BBC Big Screen

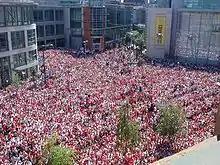
Exchange Square in Manchester during a BBC Big Screen showing of a FIFA World Cup football game.

The BBC Big Screens are LED screens with sound systems situated in prominent locations in city centres in the United Kingdom. The project setting up these screens involved the BBC, LOCOG (London Organising Committee of the Olympic Games and Paralympic Games), and local councils. The premise on which the screens are operated is as a platform for all, to provide local information, and to allow filmmakers and other visual artists a platform on which to display their work.